Roberte Ponsonby, Countess of Bessborough

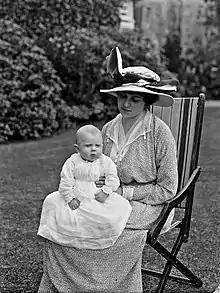
Viscountess Duncannon with her eldest son, Frederick,

On 25 June 1912, she married Vere Ponsonby, Viscount Duncannon (1880–1956), son of Edward Ponsonby, 8th Earl of Bessborough, and Blanche Vere Guest; she held the courtesy title of Viscountess Duncannon. Her husband inherited the title of Earl of Bessborough upon the death of his father on 1 December 1920, whereupon Roberte became the Countess of Bessborough. Together, they had three sons (two of whom predeceased their parents) and a daughter: